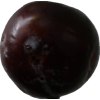
Label: plum